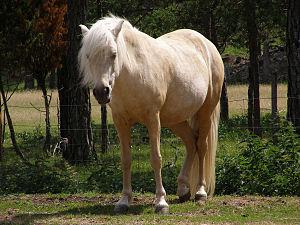
Le Gotland ou Skogsruss, est une race de poneys originaire de l'île du même nom, à l'est de la Suède. Ce poney autochtone rustique, proche des chevaux des Goths, a longtemps vécu dans l'isolement des forêts de son île natale. Menacé de disparition à la fin du XIXᵉ siècle et au cours du siècle suivant, il est croisé avec des chevaux orientaux et Welsh, sans traces notables sur son modèle. Le gouvernement suédois se mobilise pour sa préservation et en 1943, un stud-book est fondé.